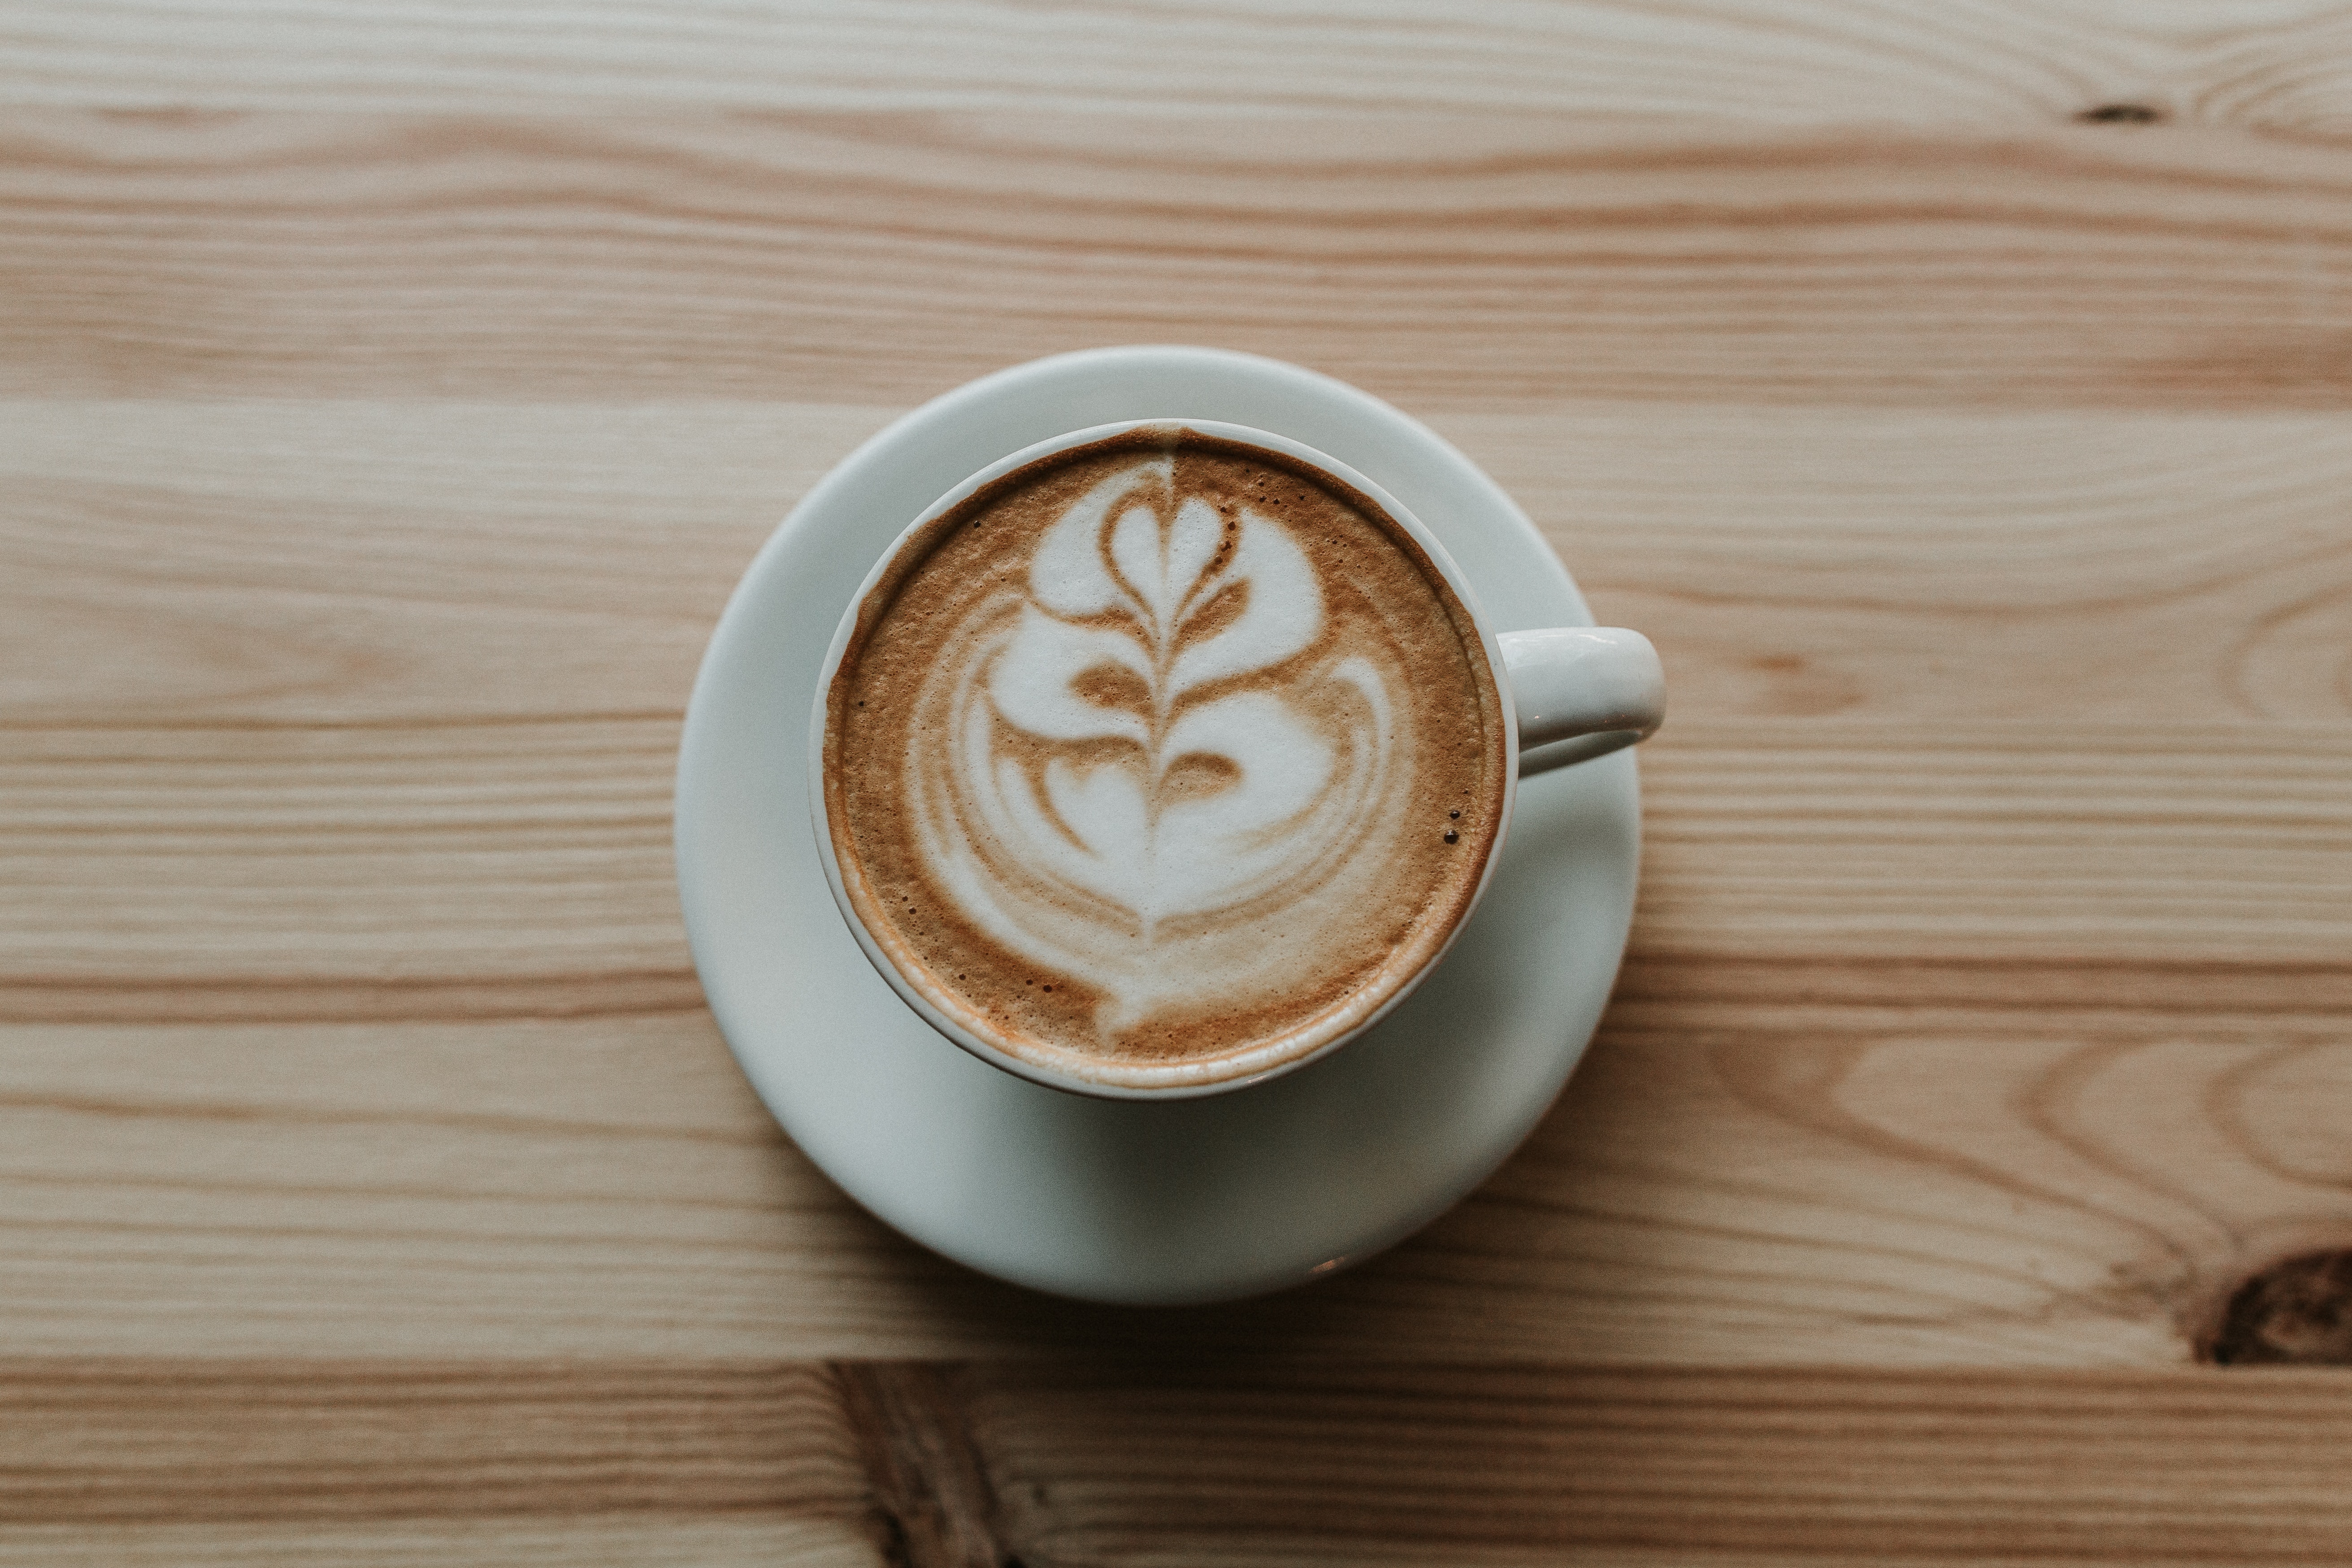
latte, caff macchiato, flat white, cafe au lait, cortado, coffee milk, coffee, cappuccino, caffeine, white coffee, cup, espresso, drink, wiener melange, Single origin coffee, coffee cup, mocaccino, Espressino, food, marocchino, cuban espresso, ristretto, cafe, Java coffee, non alcoholic beverage, salep, hot chocolate, latte macchiato, ipoh white coffee, milk, saucer, cuisine, babycino, ingredient, dish, sweetness, tableware, serveware